Hendrik Caspar Romberg

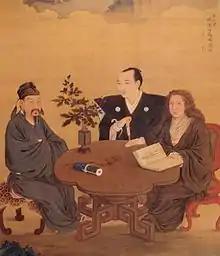
"A meeting of Japan, China, and the West", by Shiba Kōkan

Hendrik Caspar Romberg (bapt. 11 October 1744 – 15 April 1793) was a Dutch bookkeeper, merchant-trader and VOC Opperhoofd in Japan.